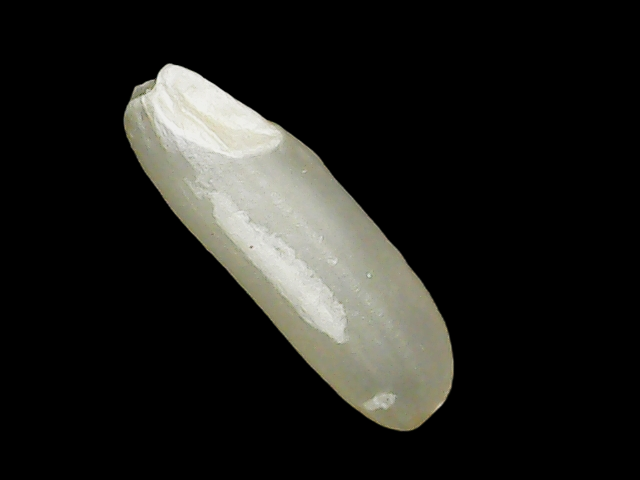
Rice variety: Binadhan21